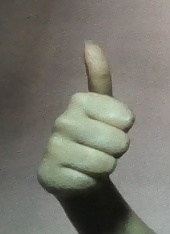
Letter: aleff